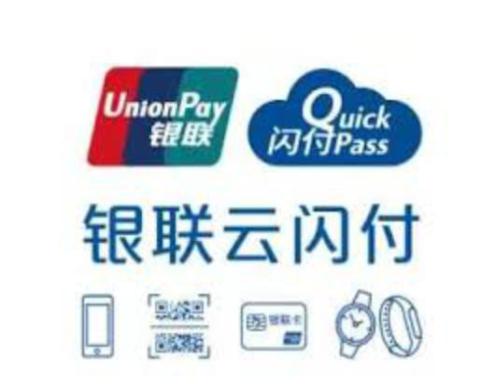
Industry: Others